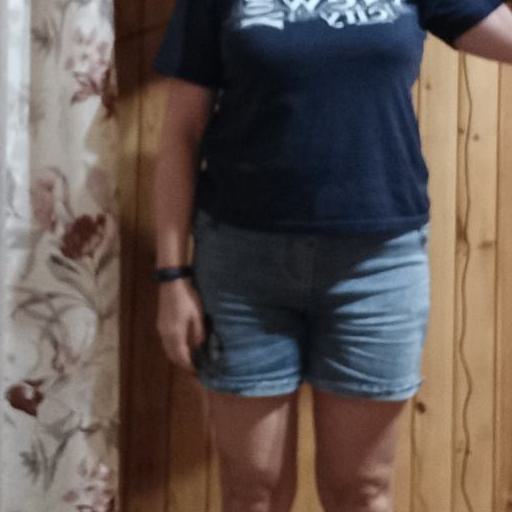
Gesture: no_gesture